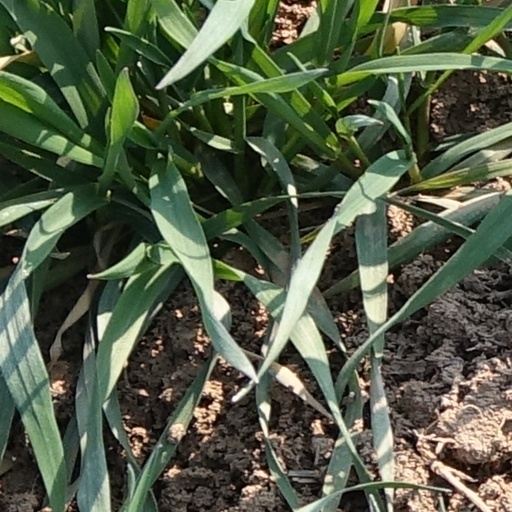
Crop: wheat